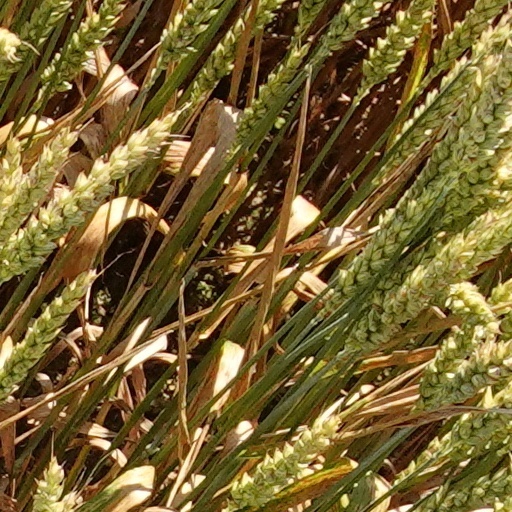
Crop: wheat